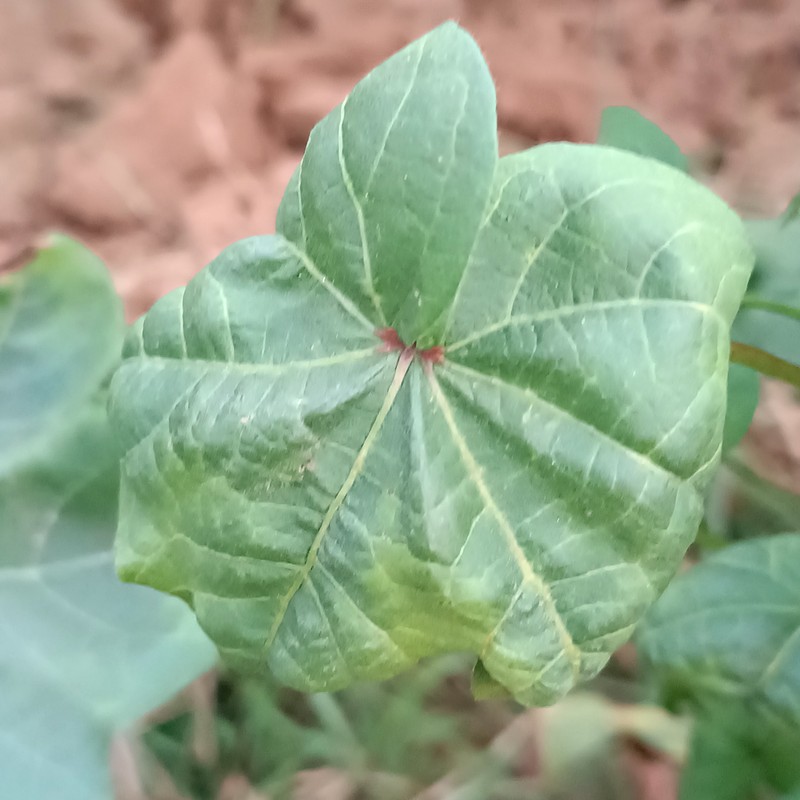
Label: Curl Virus